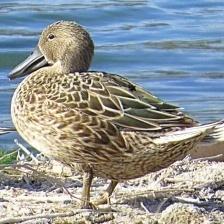
Species: CINNAMON TEAL
Scientific name: ANAS CYANOPTERA
ImageNet parent category: drake